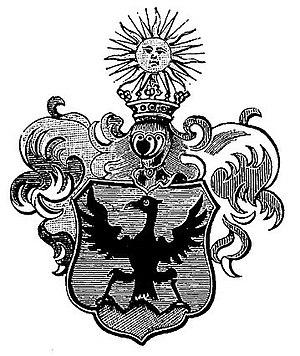
Blason de la famille hongroise Szontagh de Igló et Zabar (""iglói és zabari Szontagh"")."
Szontagh de Igló et Zabar est le patronyme d'une ancienne famille de la noblesse hongroise.